Malla-yuddha

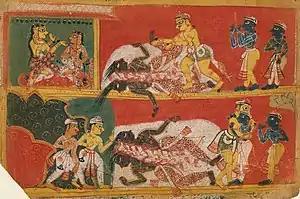
Bhima kills Jarasandha in a wrestling match, a folio from the "Bhagavata Purana". c. 1520–1540

The "Malla Purana" is a Kula Purana associated with the Jyesthimalla, a Brahmin jāti of wrestlers from Gujarat, dating most likely to the 13th century. According to Alter, "It categorizes and classifies types of wrestlers, defines necessary physical characteristics, ... describes types of exercises and techniques of wrestling as well as the preparation of the wrestling pit", and provides a fairly precise account of which foods wrestlers should eat in each season of the year.